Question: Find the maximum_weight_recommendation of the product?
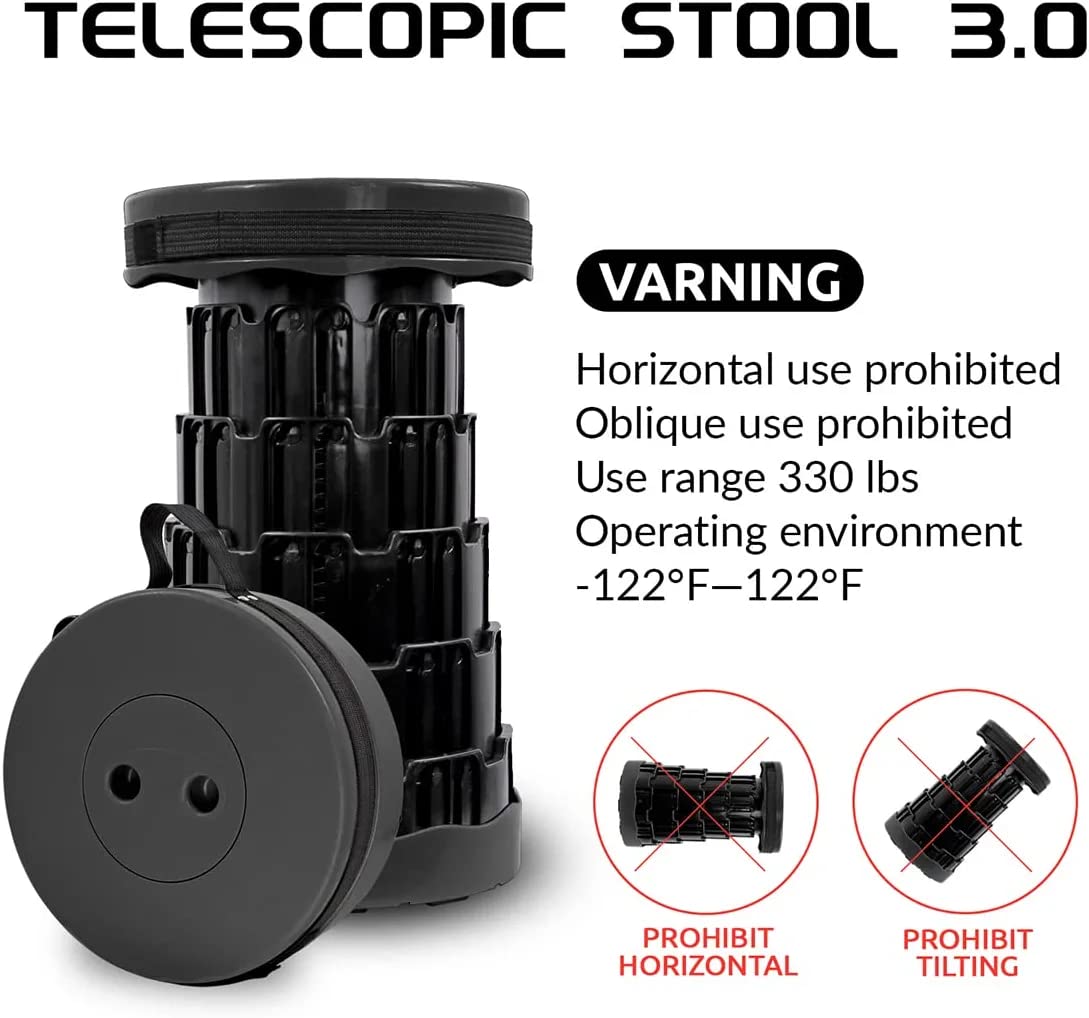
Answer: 330 pound